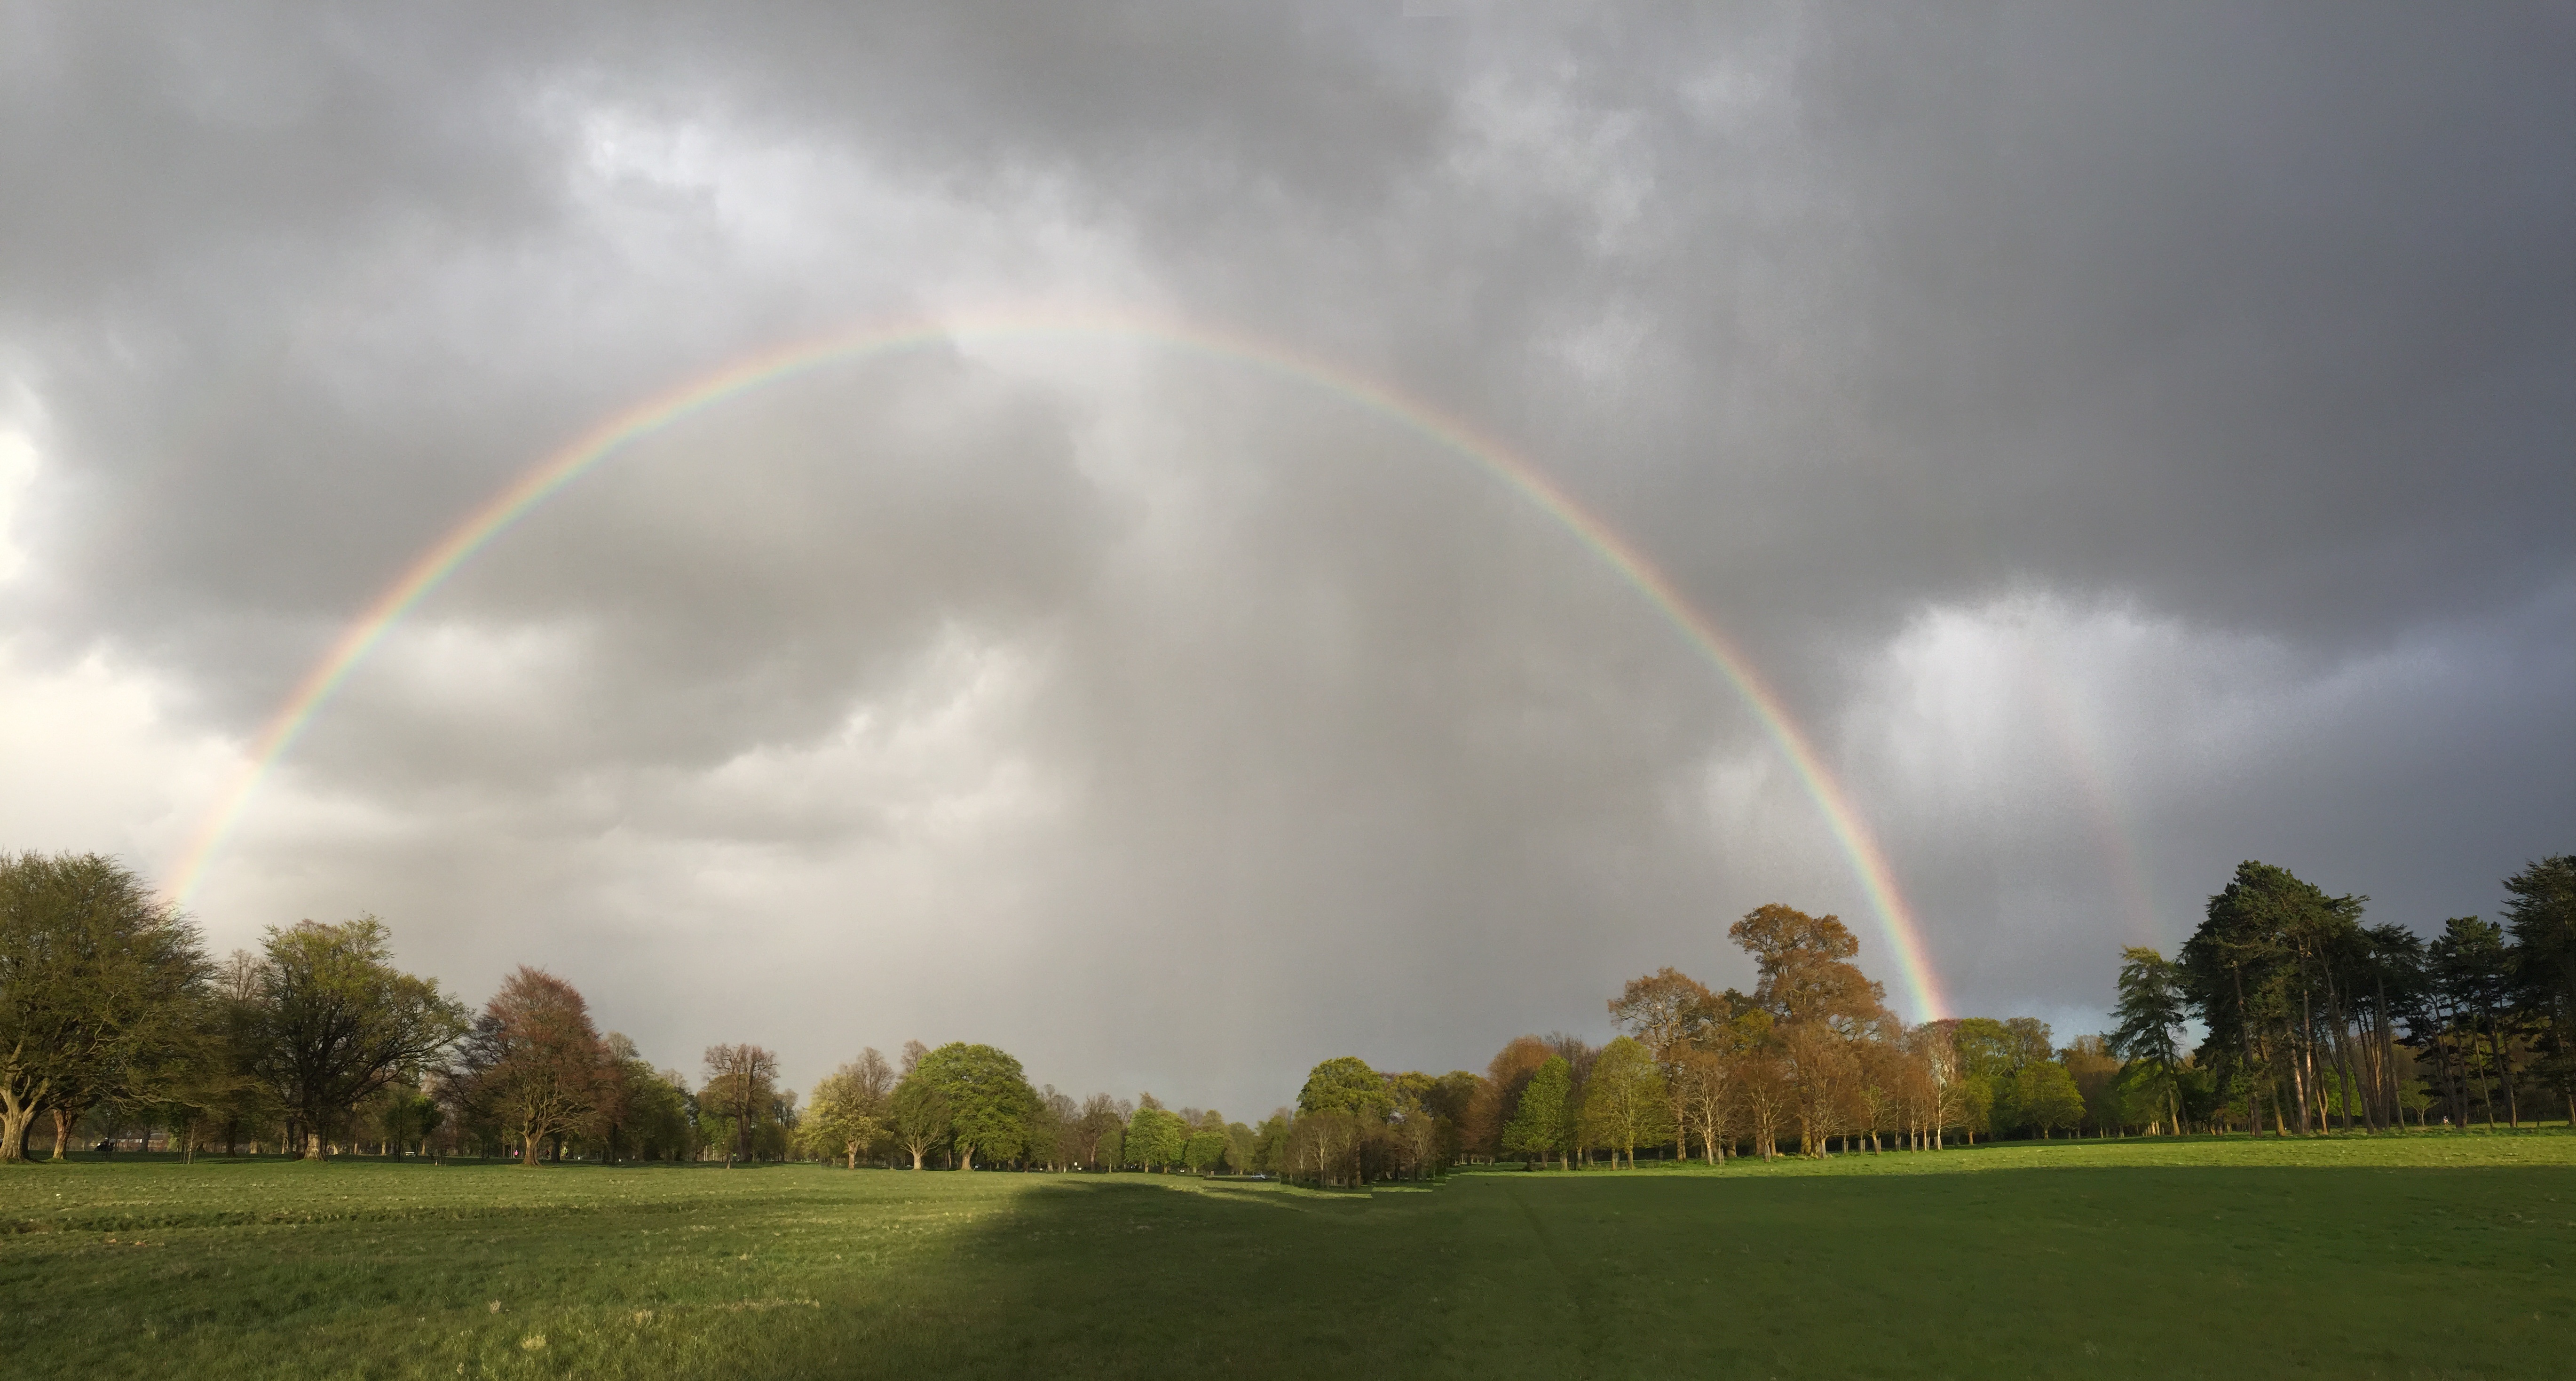
nature, light, cloud, sunlight, atmosphere, weather, clouds, rainbow, meteorological phenomenon, atmosphere of earth